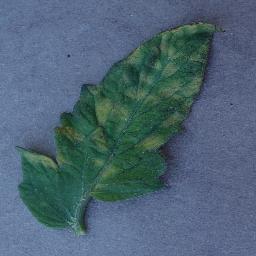
Label: Tomato___Leaf_Mold